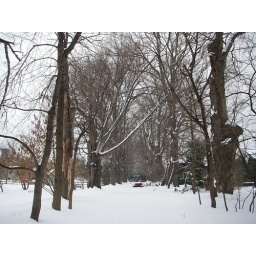
Picnic table and swing set in the snow.Taken around the corner from my house